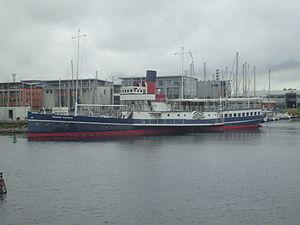
Le Princesse Elizabeth
Dunkerque est une commune française, sous-préfecture du département du Nord.
Un bateau à roues à aubes est un type de bateau qui utilise une ou plusieurs roues à aubes pour sa propulsion.